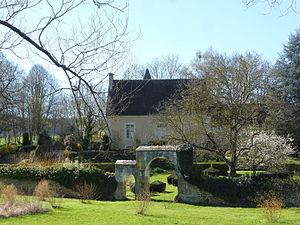
Manoir du Pontgirard
Cet article recense les monuments historiques de l'arrondissement de Mortagne-au-Perche, dans l'Orne, en France.
Monceaux-au-Perche est une ancienne commune française, située dans le département de l'Orne en région Normandie, devenue le 1ᵉʳ janvier 2016 une commune déléguée au sein de la commune nouvelle de Longny les Villages.
Longny les Villages est, depuis le 1ᵉʳ janvier 2016, une commune nouvelle française située dans le département de l'Orne en région Normandie, peuplée de 3 008 habitants. Elle est née de la fusion de huit communes, sous le régime juridique des communes nouvelles. Les communes de La Lande-sur-Eure, Longny-au-Perche, Malétable, Marchainville, Monceaux-au-Perche, Moulicent, Neuilly-sur-Eure et Saint-Victor-de-Réno deviennent des communes déléguées.